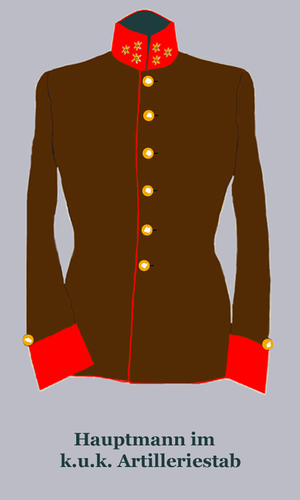
Tenue d'un capitaine de la bureau d'artillerie d'armée Autriche-Hongroise (k.u.k.) (Details und Farben sind entnommen der Egalisierungsvorschrift des k.u.k. Kriegsministerium für die k.u.k. Armme, die k.k. Landwehr, die k.u. Landwehr, die verbundenen Einrichtungen und das Corps der Militär-Beamten von 1867 - Ausgabe von 1912)